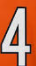
Number: 4